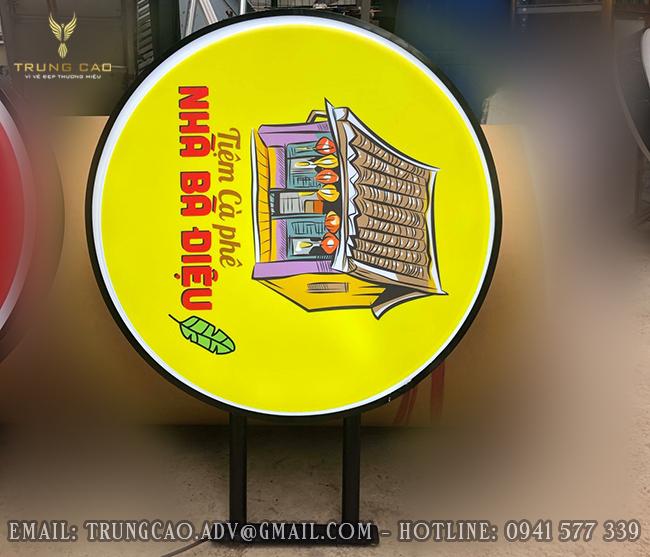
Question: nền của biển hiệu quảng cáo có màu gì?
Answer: nền của biển hiệu quảng cáo có màu vàng